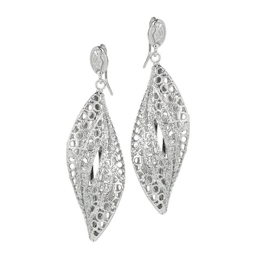
silver earrings pendant with a spiral